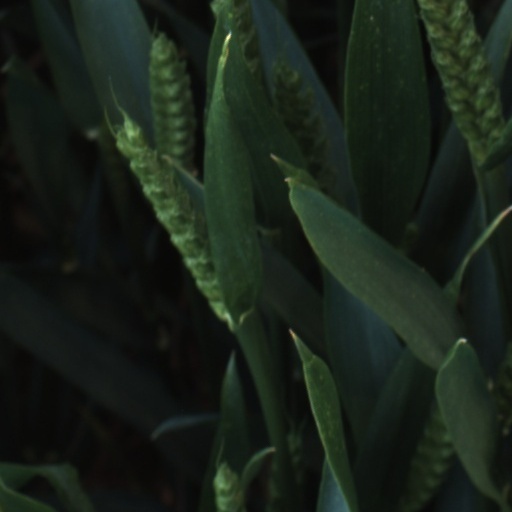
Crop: wheat